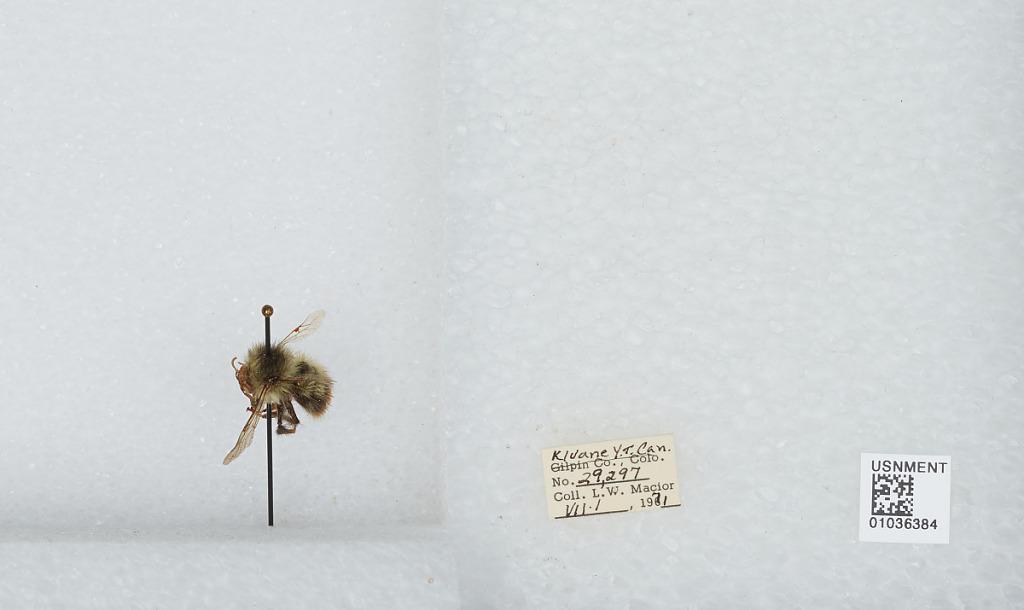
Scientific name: Bombus (Pyrobombus) mixtus Cresson
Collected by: L. Macior
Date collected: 1971-7-1
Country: Canada
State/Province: Yukon Territory
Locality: Kluane
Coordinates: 60.75, -139.5